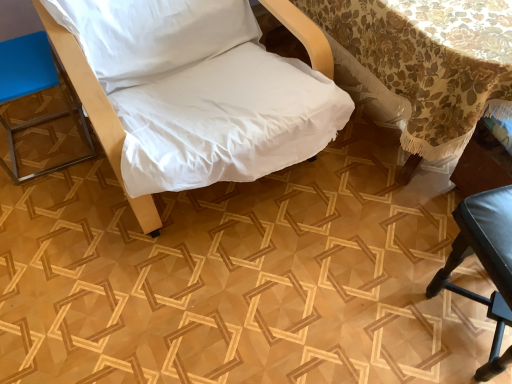
Question: Locate a point on the white fabric chair at center, which is counted as the 2th furniture, starting from the left. Your answer should be formatted as a tuple, i.e. [(x, y)], where the tuple contains the x and y coordinates of a point satisfying the conditions above. The coordinates should be between 0 and 1, indicating the normalized pixel location of the point.
Answer: [(0.191, 0.292)]